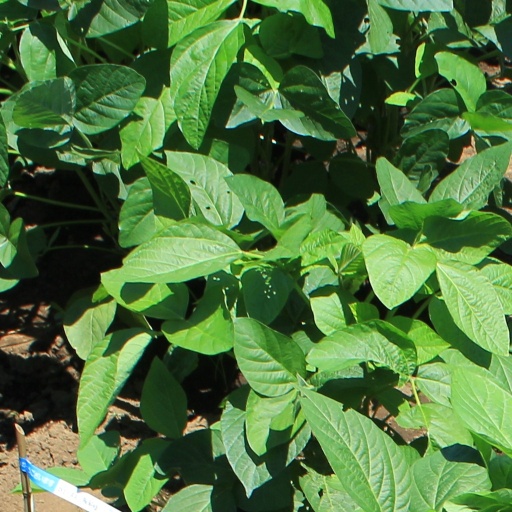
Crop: soybean